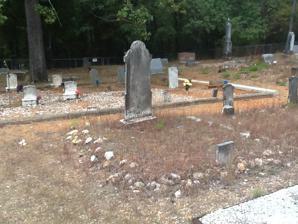
Building: Buckville Cemetery
Country: United States of America
Year built: 1861
Historic cemetery in Arkansas, United States United States historic place Buckville Cemetery U.S. National Register of Historic Places Location in Arkansas Show map of Arkansas Location in United States Show map of the United States Nearest city Hot Springs, Arkansas Coordinates 34°36′51″N 93°20′32″W / 34.61417°N 93.34222°W / 34.61417; -93.34222 Area 2.1 acres (0.85 ha) Built 1861 ( 1861 ) NRHP reference No. 07000994 Added to NRHP September 27, 2007 Buckville Cemetery is a historic cemetery in rural Garland County, Arkansas .  It is one of the few surviving remnants of the town of Buckville, which was inundated by the creation of Lake Ouachita ; the other is the nearby Buckville Baptist Church, which was moved to its present location above the lake's planned water level in 1951.  The cemetery, located near the end of Buckville Road on the north side of the lake (accessible via Arkansas Highway 298 ), the cemetery has more than 300 burials, include graves of some of the area's earliest settlers.  The oldest documented burial is dated 1861. The cemetery was listed on the National Register of Historic Places in 2007. Historical Marker See also Buckville, Arkansas National Register of Historic Places listings in Garland County, Arkansas References